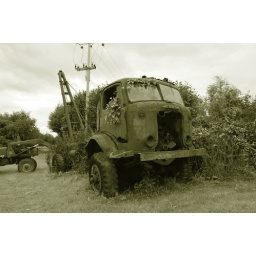
Fordson 4x4 timber tractor NAB304D in black and white